Carmen Villoro

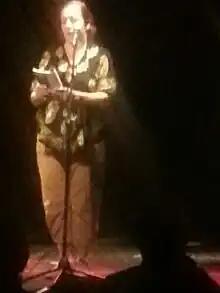
Carmen Villoro photographed in Montréal, Québec, Canada at O Patro Výš.

Carmen Villoro (born 24 October 1958) is a Mexican psychologist and psychoanalyst who also writes poetry, children's stories and has contributed to several newspapers. She is the director of the magazine "Tragaluz" and has won several awards for her publications.